List of atmospheric dispersion models

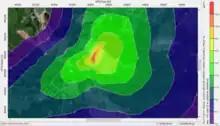
Result of an atmospheric dispersion simulation using AERMOD

These are models that are often used before applying a refined air quality model to determine if refined modelling is needed.